History of Asia

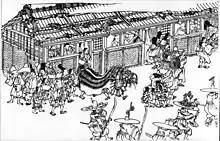
Machiya in Heian period

By 1227, the Mongols had conquered the Western Xia kingdom northwest of China. Soon the Mongols incurred upon the Jin empire of the Jurchens. Chinese cities were soon besieged by the Mongol hordes that showed little mercy for those who resisted and the Southern Song Chinese were quickly losing territory. In 1271 the current great khan, Kublai Khan, claimed himself Emperor of China and officially established the Yuan dynasty. By 1290, all of China was under control of the Mongols, marking the first time they were ever completely conquered by a foreign invader; the new capital was established at Khanbaliq (modern-day Beijing). Kublai Khan segregated Mongol culture from Chinese culture by discouraging interactions between the two peoples, separating living spaces and places of worship, and reserving top administrative positions to Mongols, thus preventing Confucian scholars to continue the bureaucratic system. Nevertheless, Kublai remained fascinated with Chinese thinking, surrounding himself with Chinese Buddhist, Taoist, or Confucian advisors.